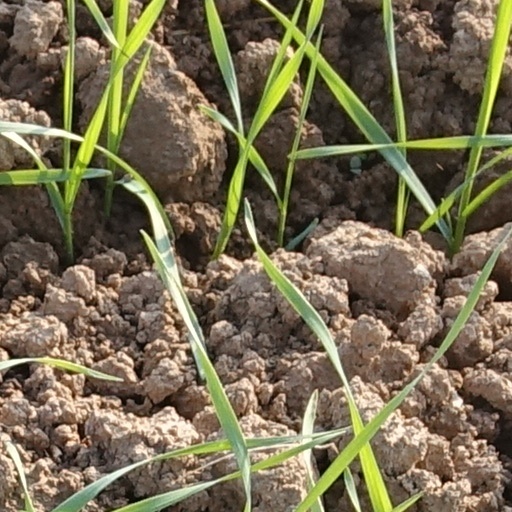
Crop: wheat